Fort Santiago da Barra

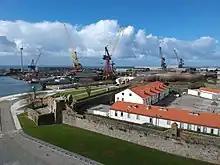
Riverside bastion, incorporating the Roqueta Tower.

Once sea route to India was opened, in order to protect navigation on the Lima mouth, around 1502 King Manuel I (1495–1521) determined the construction of a bastioned tower, in the countryside of Santa Catarina, west end of the village called Roqueta Tower. It was similar to the Cascais Bastion (began in 1498), and it would anticipate the Belém Tower (built in 1515) defending of the mouth of the Tagus. Its name may have been derived from stone-shooting artillery pieces. This early structure had a bulwark facing the river Lima, later demolished.